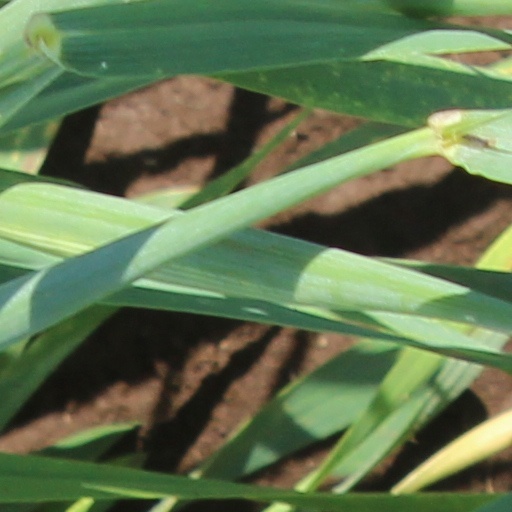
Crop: wheat